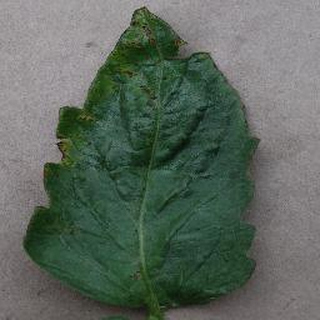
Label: tomato_bacterial_spot